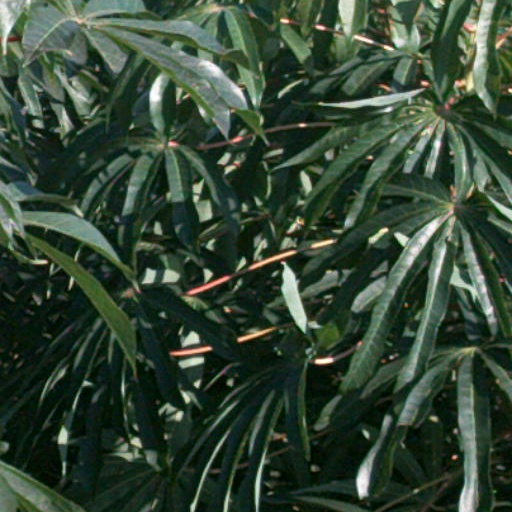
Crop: cassava